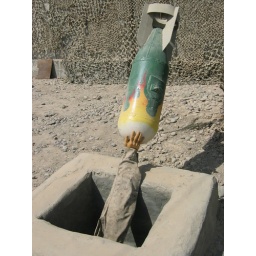
An humourous Ordinance yard decoration outside an office building in Iraq.